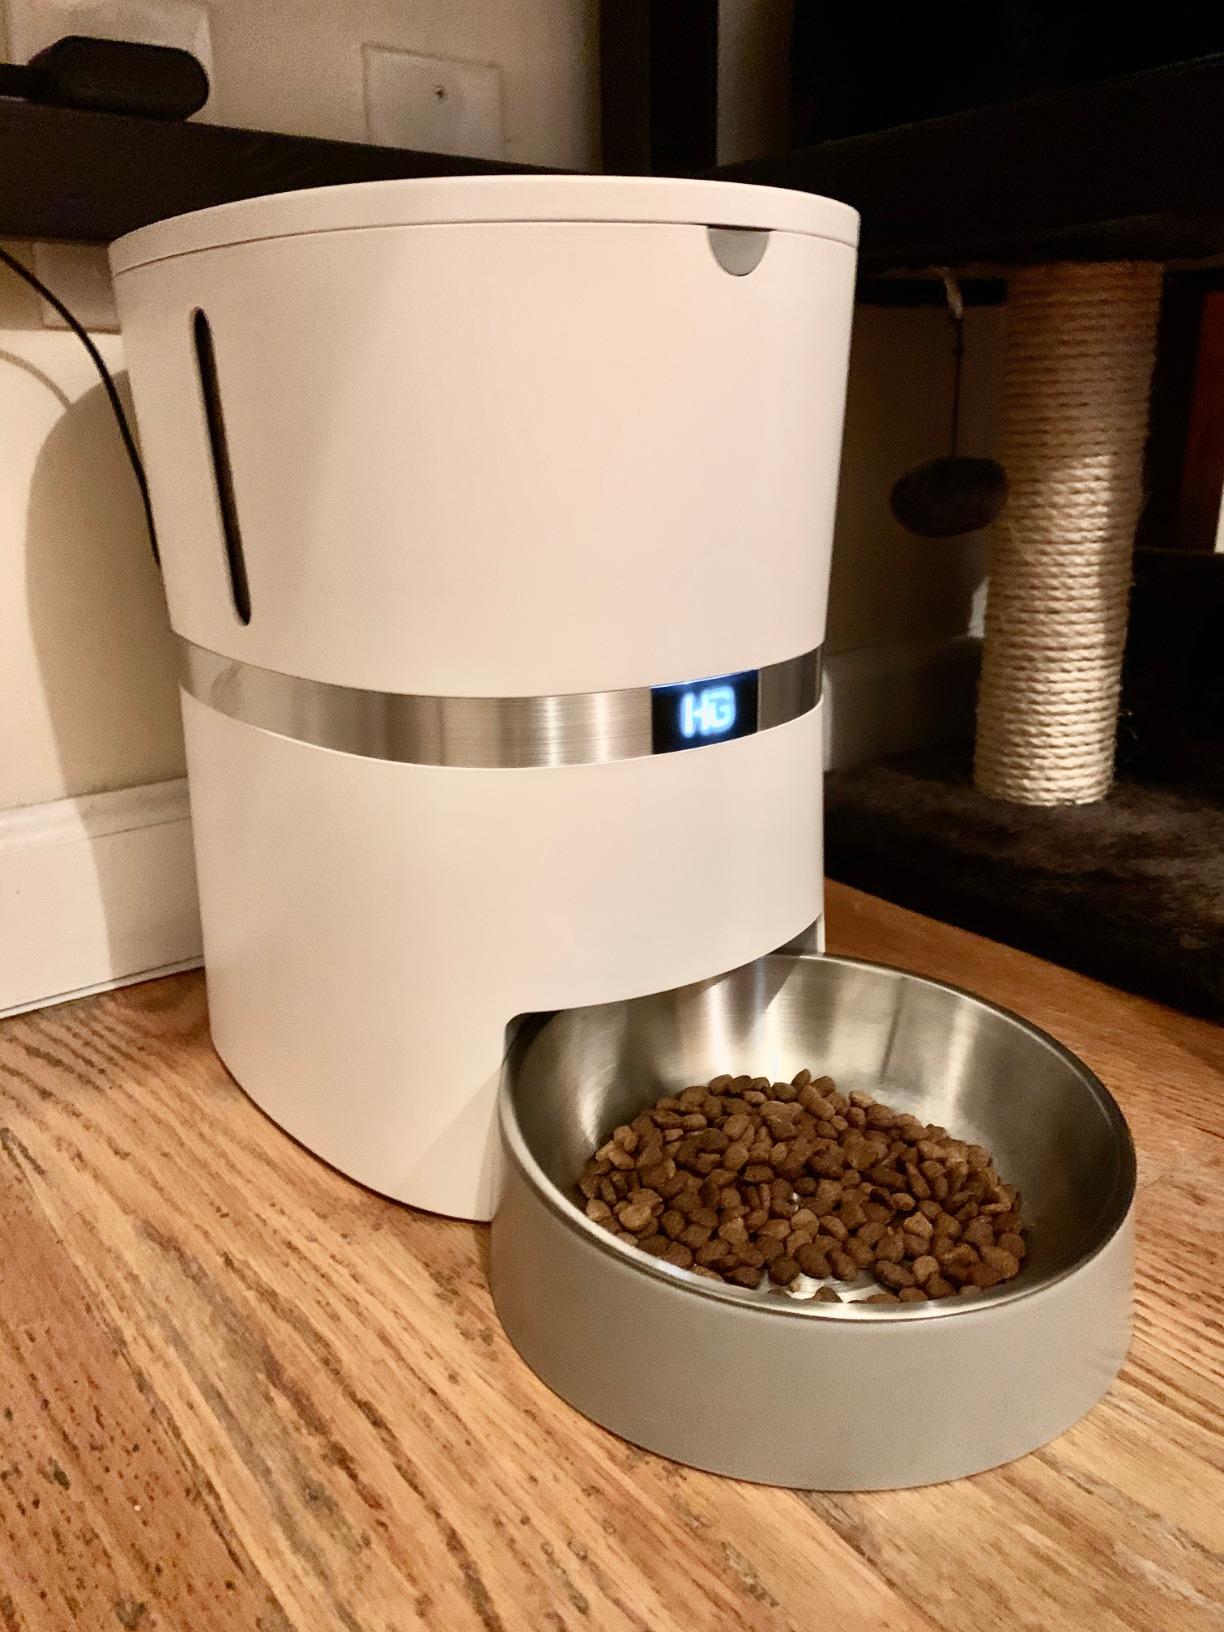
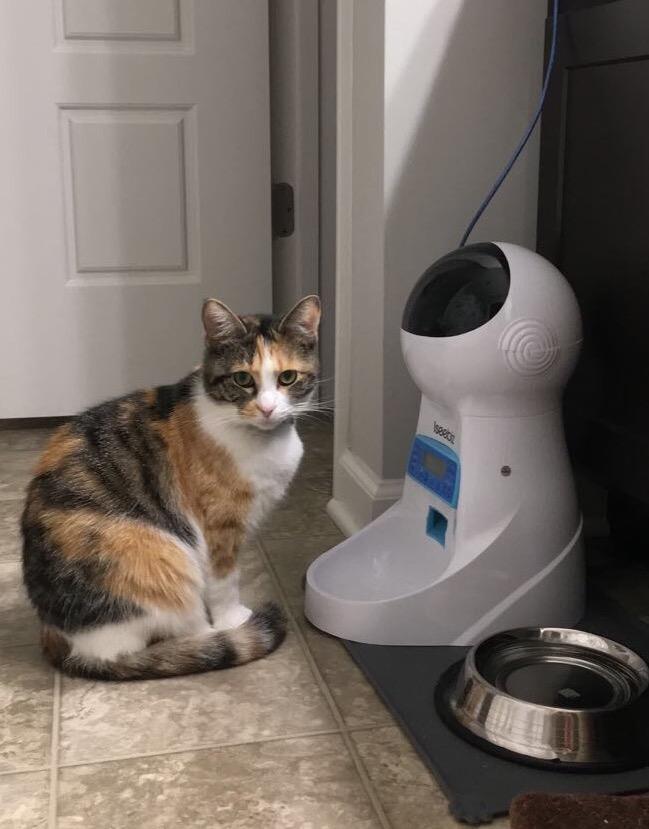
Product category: items_feeder
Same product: no